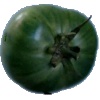
Label: Tomato not Ripened 1